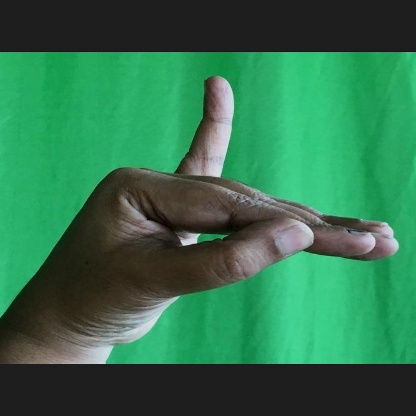
Mudra: Hamsapaksha